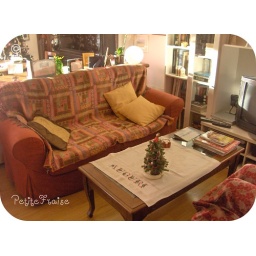
Mini Christmas tree with fimo/polymer clay ornaments made by me! On the table